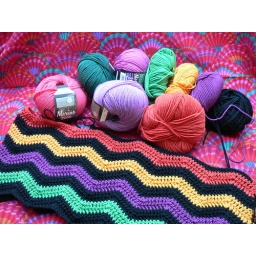
bold and black ripples, inspired by colours of Kaffes red Verbena fabric that hasn't arrived yet.